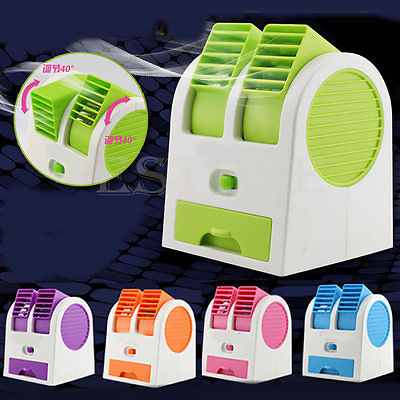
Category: fan